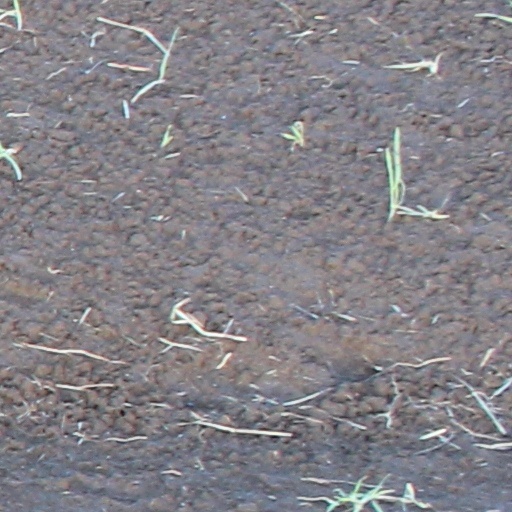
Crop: wheat